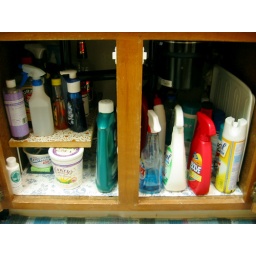
June 12 - under kitchen sink (after)